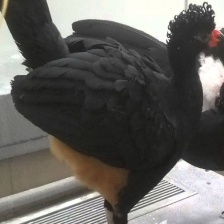
Species: WATTLED CURASSOW
Scientific name: CRAX GLOBULOSA